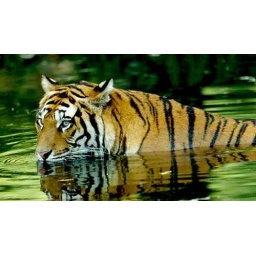
A Royal Bengal tiger is very elusive yet dangerous animal in wild. Sighting these is pure luck.